Hungarian volunteers in the Winter War

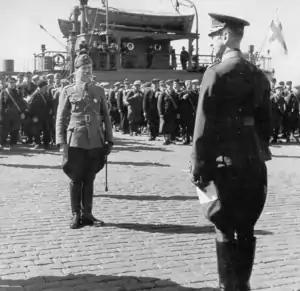
Hungarian volunteers leaving Finland after the Winter War. The group was led by Captain Imre Kémeri Nagy. Seeing him off was Lieutenant General Oscar Enckell.

The Hungarian Volunteers in the Winter War travelled to fight for the Finns after the Soviet invasion of Finland in 1939. For a variety of reasons, volunteers from the Kingdom of Hungary fought on the side of Finland during the Winter War (1939–1940) against the Soviet Union.